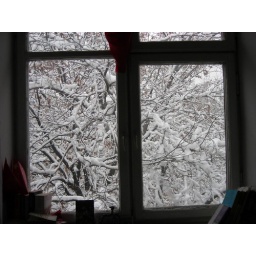
From our (old) bedroom window in Almaty, Kazakhstan - November 2007